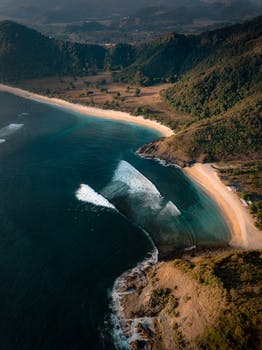
Label: No Watermark